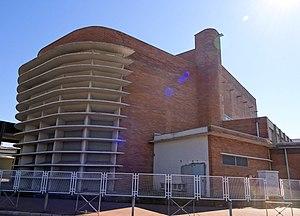
Soufflerie de Banlève à Toulouse, construite en 1937 et inscrite au patrimoine du XXè siècle en 1997. This building is indexed in the Base Mérimée, a database of architectural heritage maintained by the French Ministry of Culture,
L'institut de mécanique des fluides de Toulouse, est un laboratoire de recherche, français situé sur l'île du Ramier, à Toulouse.
Cet article recense les monuments historiques de Toulouse.
La soufflerie de Banlève est une soufflerie de type Eiffel, située à Toulouse dans le département de la Haute-Garonne en région Occitanie.
Cet article est un liste des monuments historiques et autres édifices protégés au titre du Patrimoine du XXᵉ siècle du département de la Haute-Garonne en France.